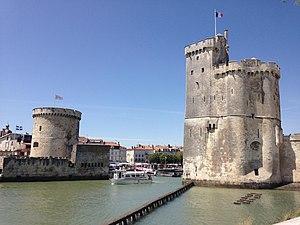
Les tours du vieux port